Wayang kulit

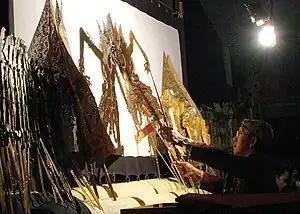
The performance by the Indonesian notable (puppet master) Manteb Soedharsono, with the story "Gathutkaca Winisuda", in Bentara Budaya Jakarta, Indonesia, on 31 July 2010.

On November 7, 2003, UNESCO designated the flat leather shadow puppet, the flat wooden puppet, and the three-dimensional wooden puppet theatre, as a Masterpiece of the Oral and Intangible Heritage of Humanity. In return for the acknowledgment, UNESCO required Indonesians to preserve the tradition.